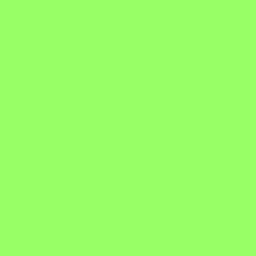
Day 17.05 green - waking up in a new home